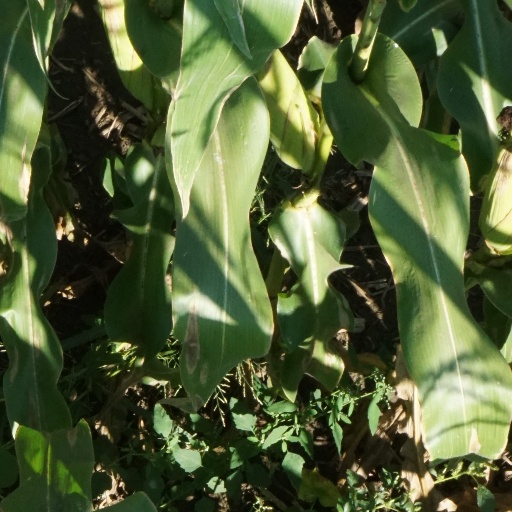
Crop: maize; corn